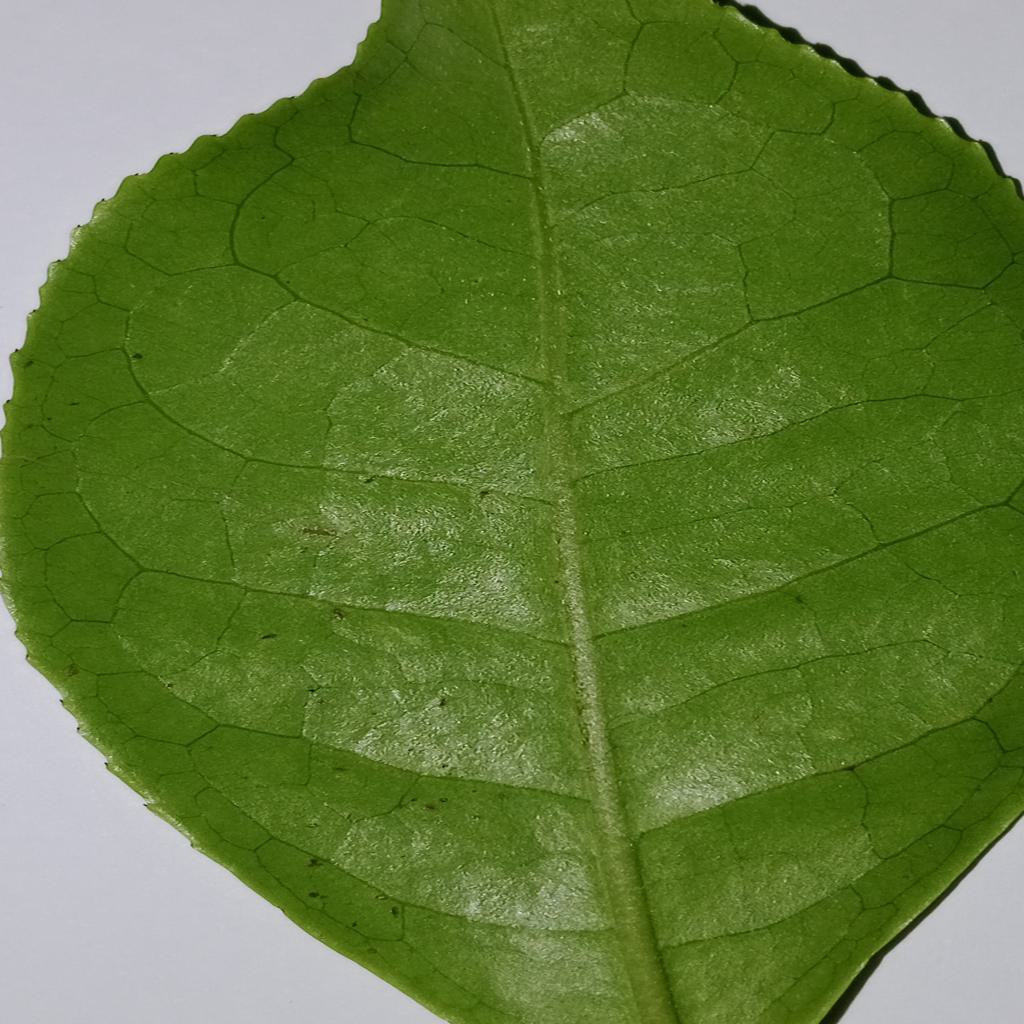
Label: Healthy